Miriam Makeba

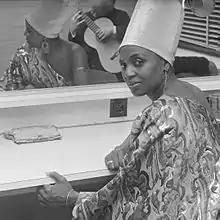
Makeba in 1969

Makeba married Carmichael in March 1968; this caused her popularity in the US to decline markedly. Conservatives came to regard her as a militant and an extremist, an image that alienated much of her fanbase. Her performances were cancelled and her coverage in the press declined despite her efforts to portray her marriage as apolitical. White American audiences stopped supporting her, and the US government took an interest in her activities. The Central Intelligence Agency began following her, and placed hidden microphones in her apartment; the Federal Bureau of Investigation also placed her under surveillance. While she and her husband were travelling in the Bahamas, she was banned from returning to the US, and was refused a visa. As a result, the couple moved to Guinea, where Carmichael changed his name to Kwame Touré. Makeba did not return to the US until 1987.